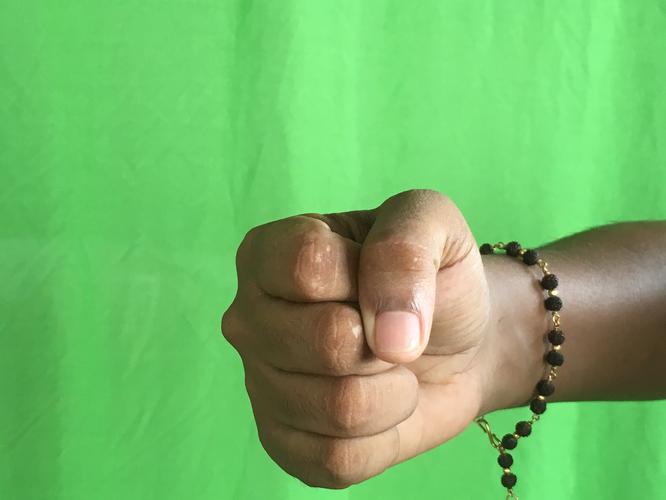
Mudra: Mushti
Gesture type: single_hand